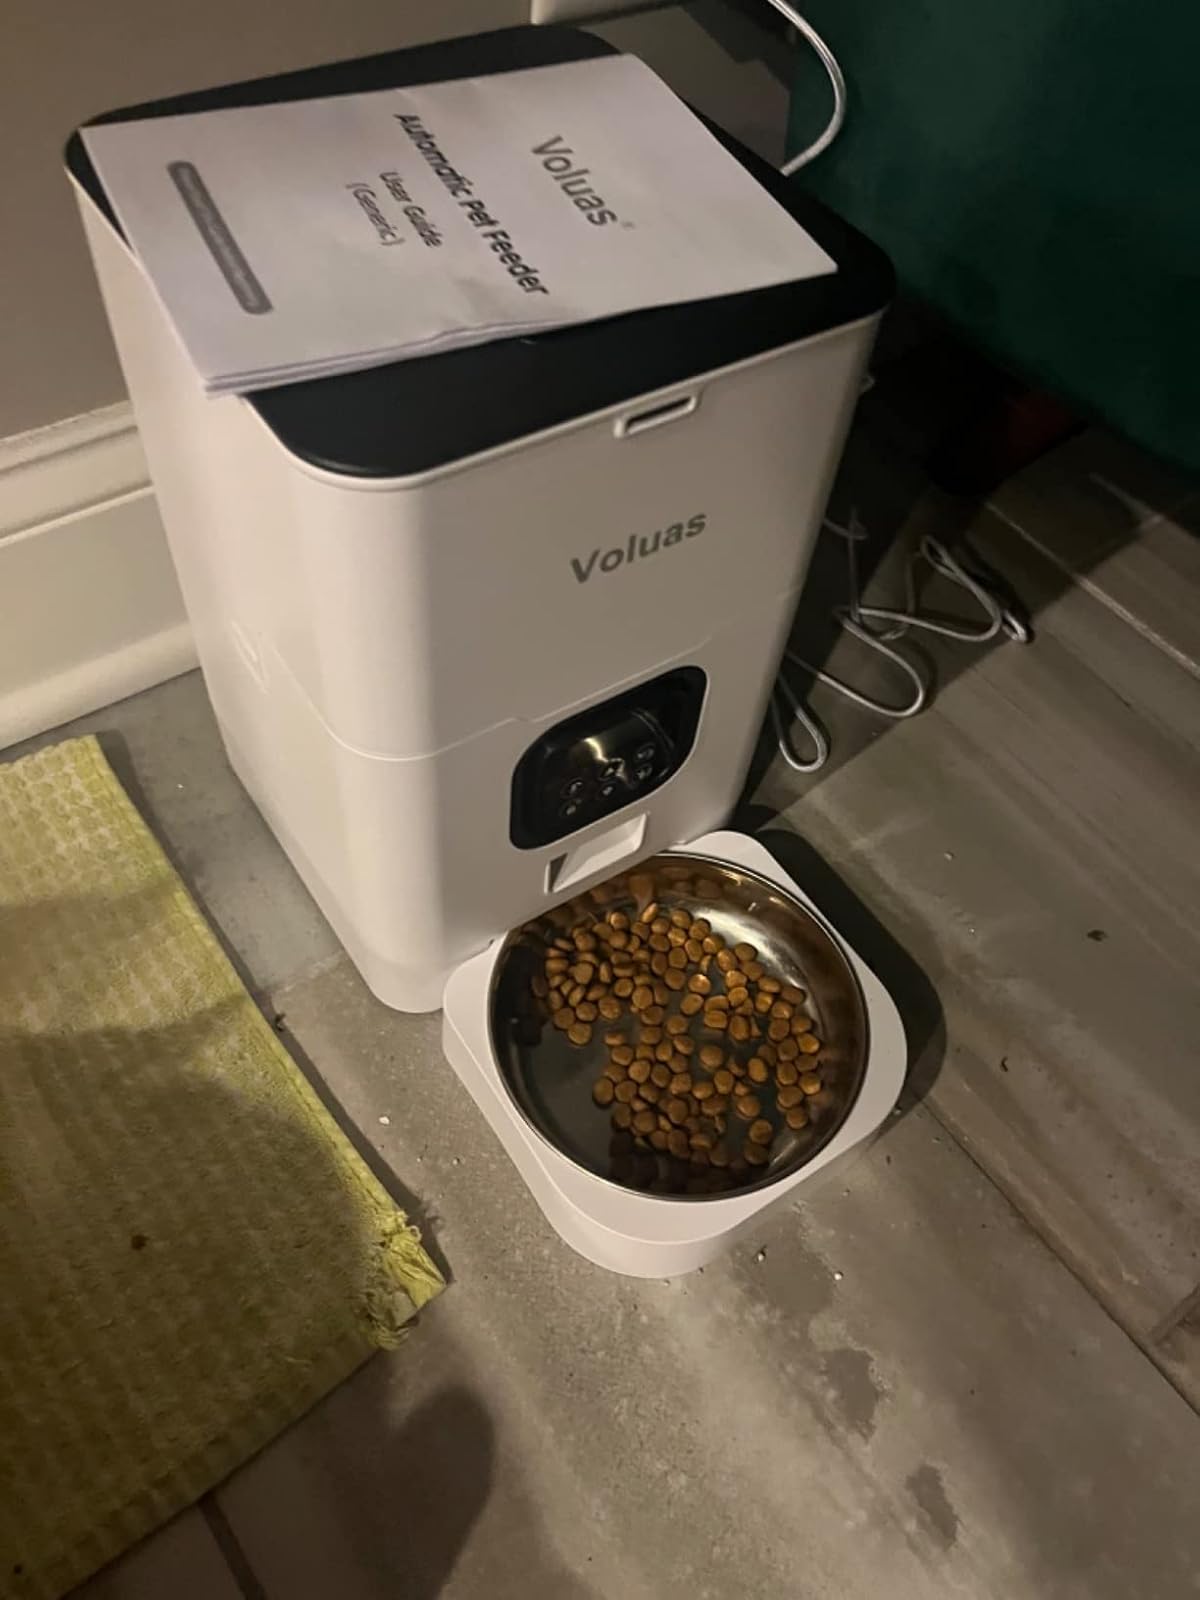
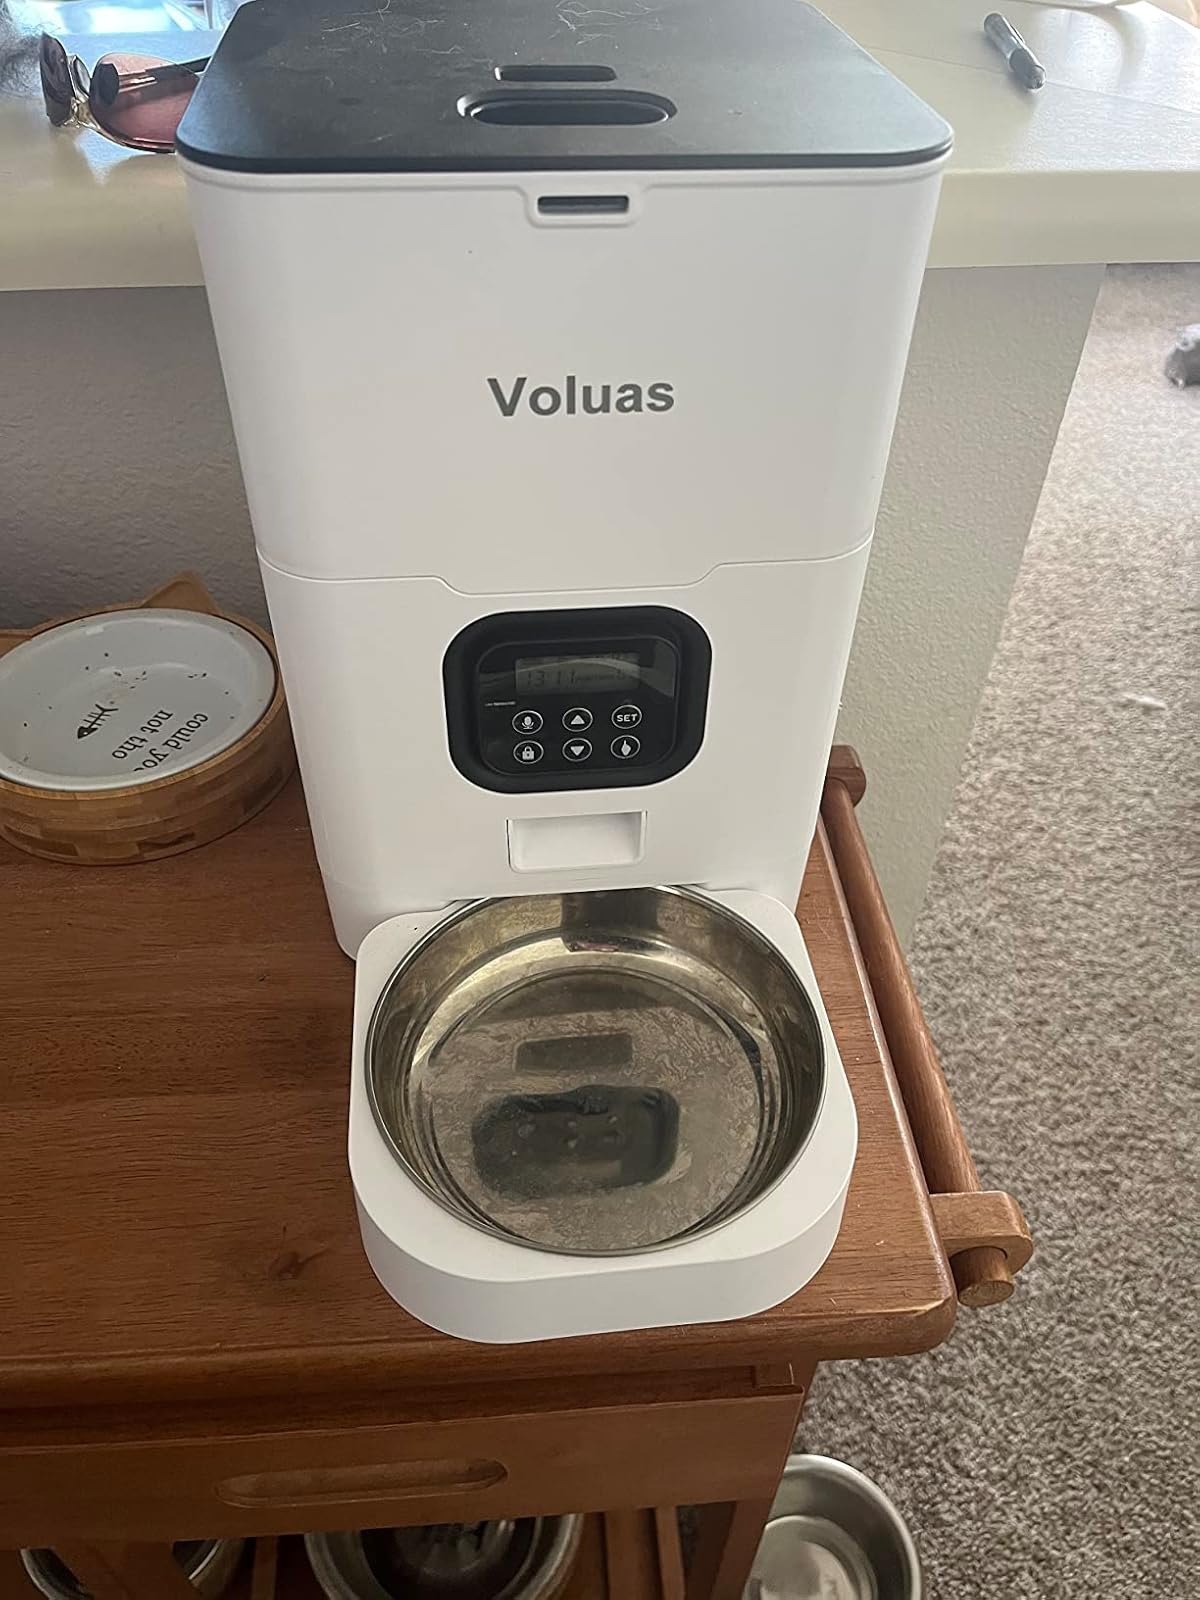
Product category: items_feeder
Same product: yes